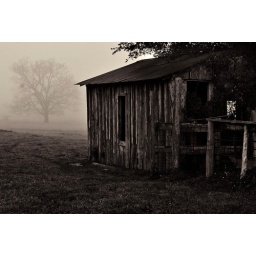
A black and white conversion of a similar image in the Texas gallery